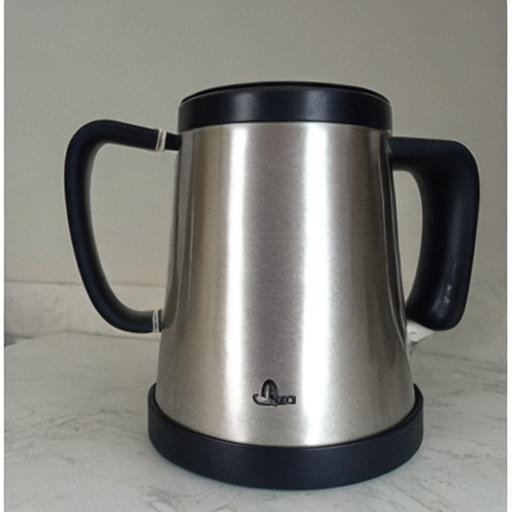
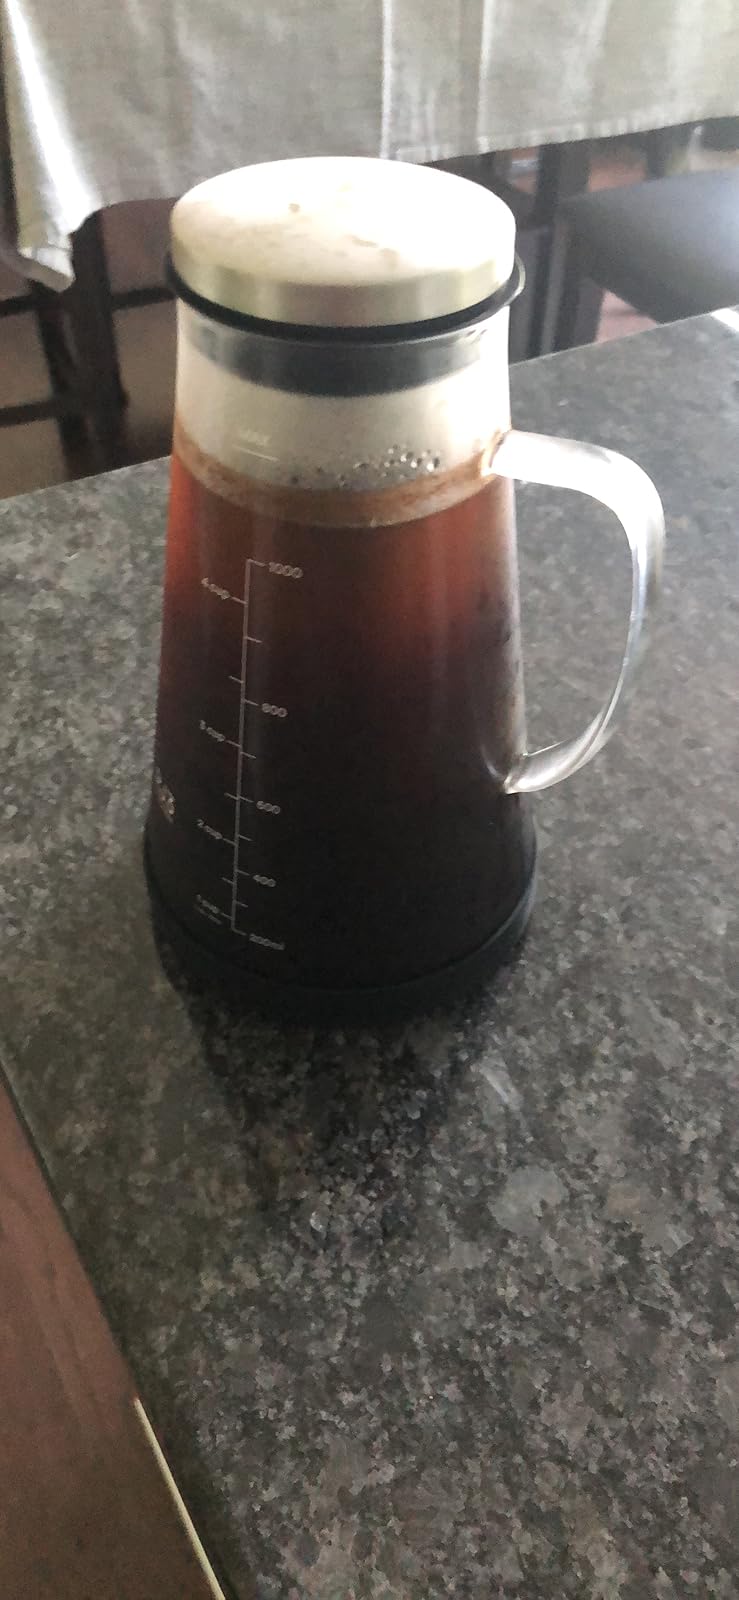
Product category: items_tea
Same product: no